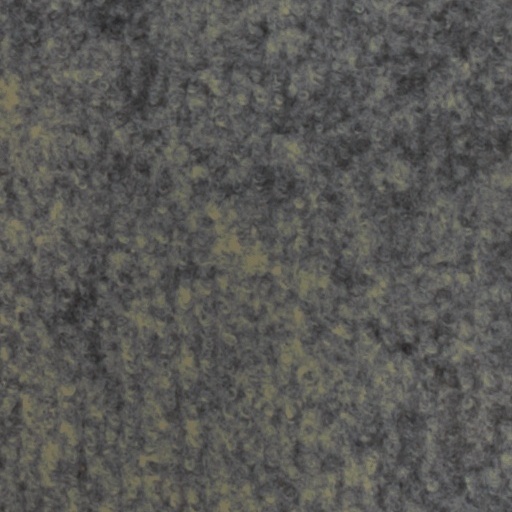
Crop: wheat